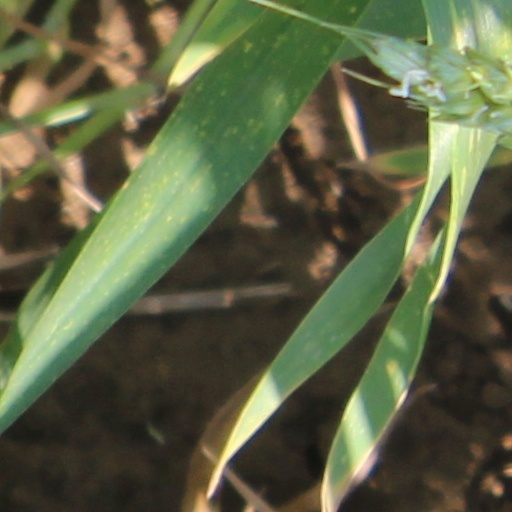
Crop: wheat